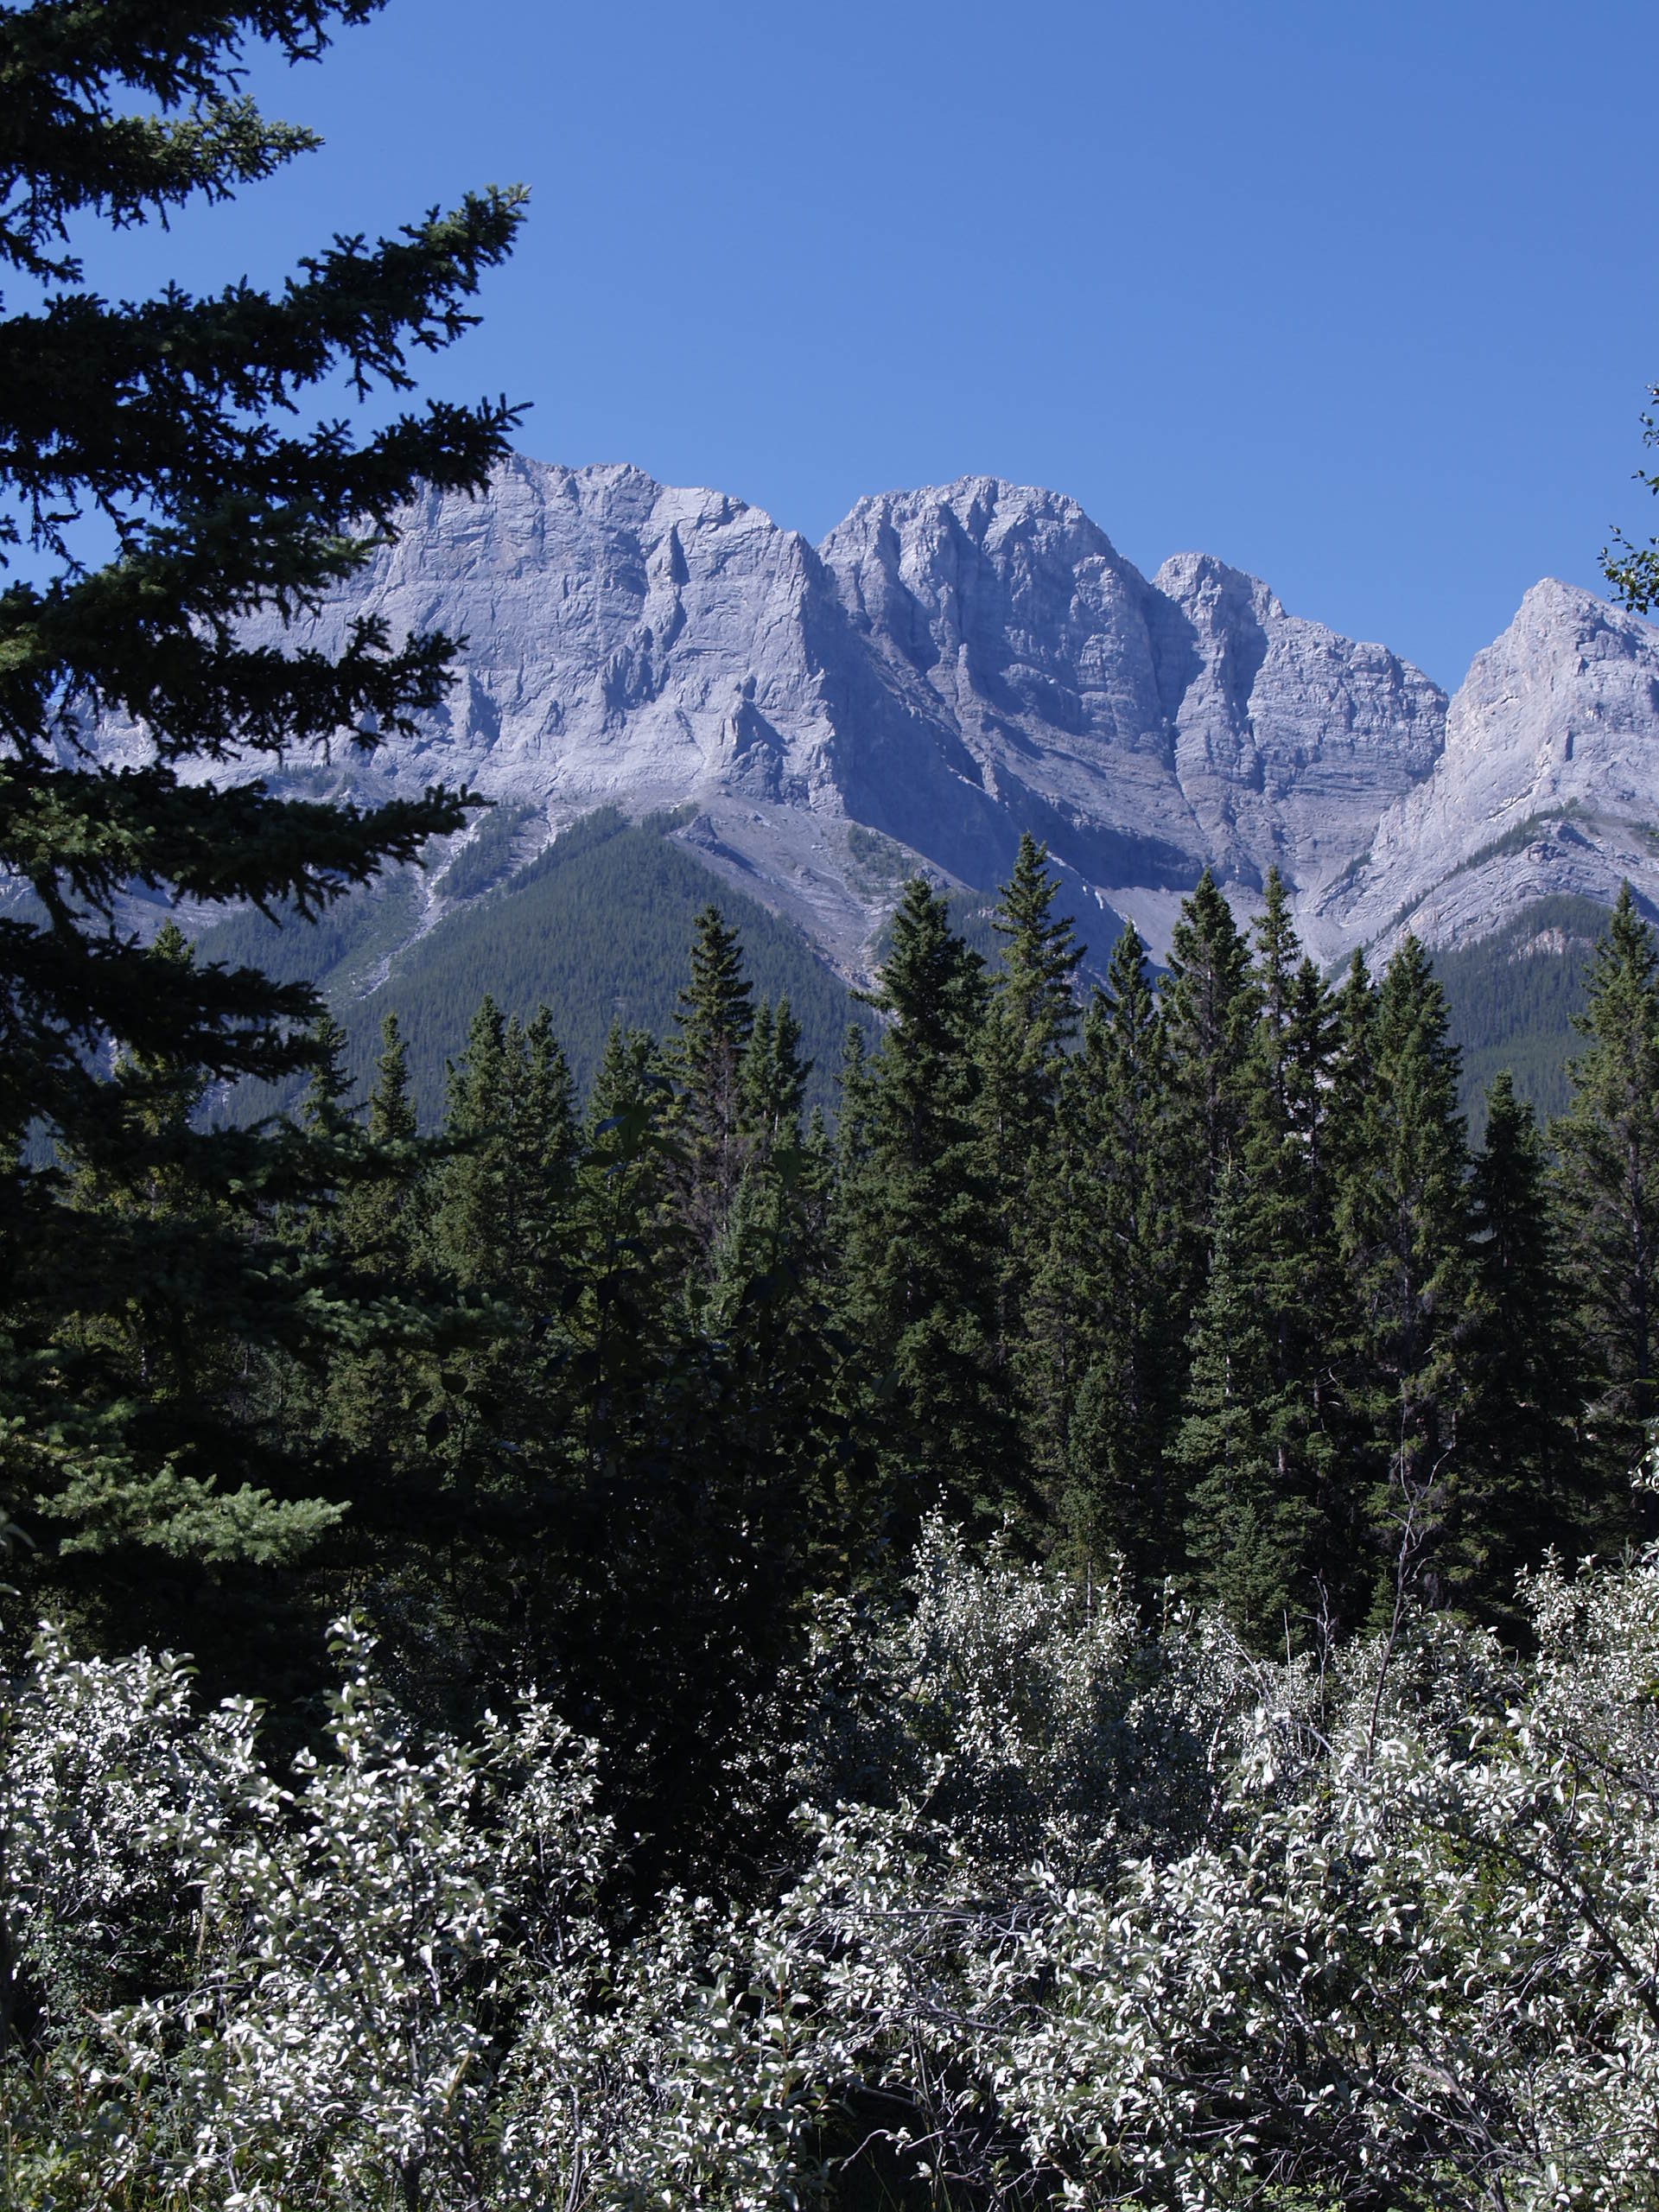
landscape, tree, nature, forest, wilderness, mountain, snow, winter, plant, flower, mountain range, scenery, weather, ridge, rocks, massif, mountains, alps, canada, alberta, ecosystem, biome, canmore, geographical feature, woody plant, mountainous landforms, temperate coniferous forest